Mercedes AMG F1 W08 EQ Power+

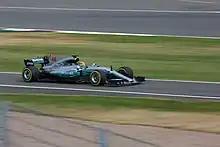
Hamilton achieved his fifth career grand slam and his third of the season during the British Grand Prix.

At the , Hamilton matched Ayrton Senna's second-place record of 65 pole positions. In the process, he set the fastest lap ever at the Circuit Gilles Villeneuve (1m 11.459s), smashing Ralf Schumacher’s qualifying lap record of 1m 12.275s from 2004 by 0.816 s. Bottas took P3, behind Vettel but ahead of Räikkönen. Mercedes earned their first 1-2 finish of the season with an easy win from Hamilton, his third of the season and sixth overall in Canada. Hamilton recorded his fourth career grand slam – equaling his idol Senna again – and his second in 2017 after the . Bottas completed the 1–2 with a controlled second-place finish but had some luck when Verstappen retired while running second in the early laps. Mercedes also took back the lead in the Constructors' Championship over Ferrari.